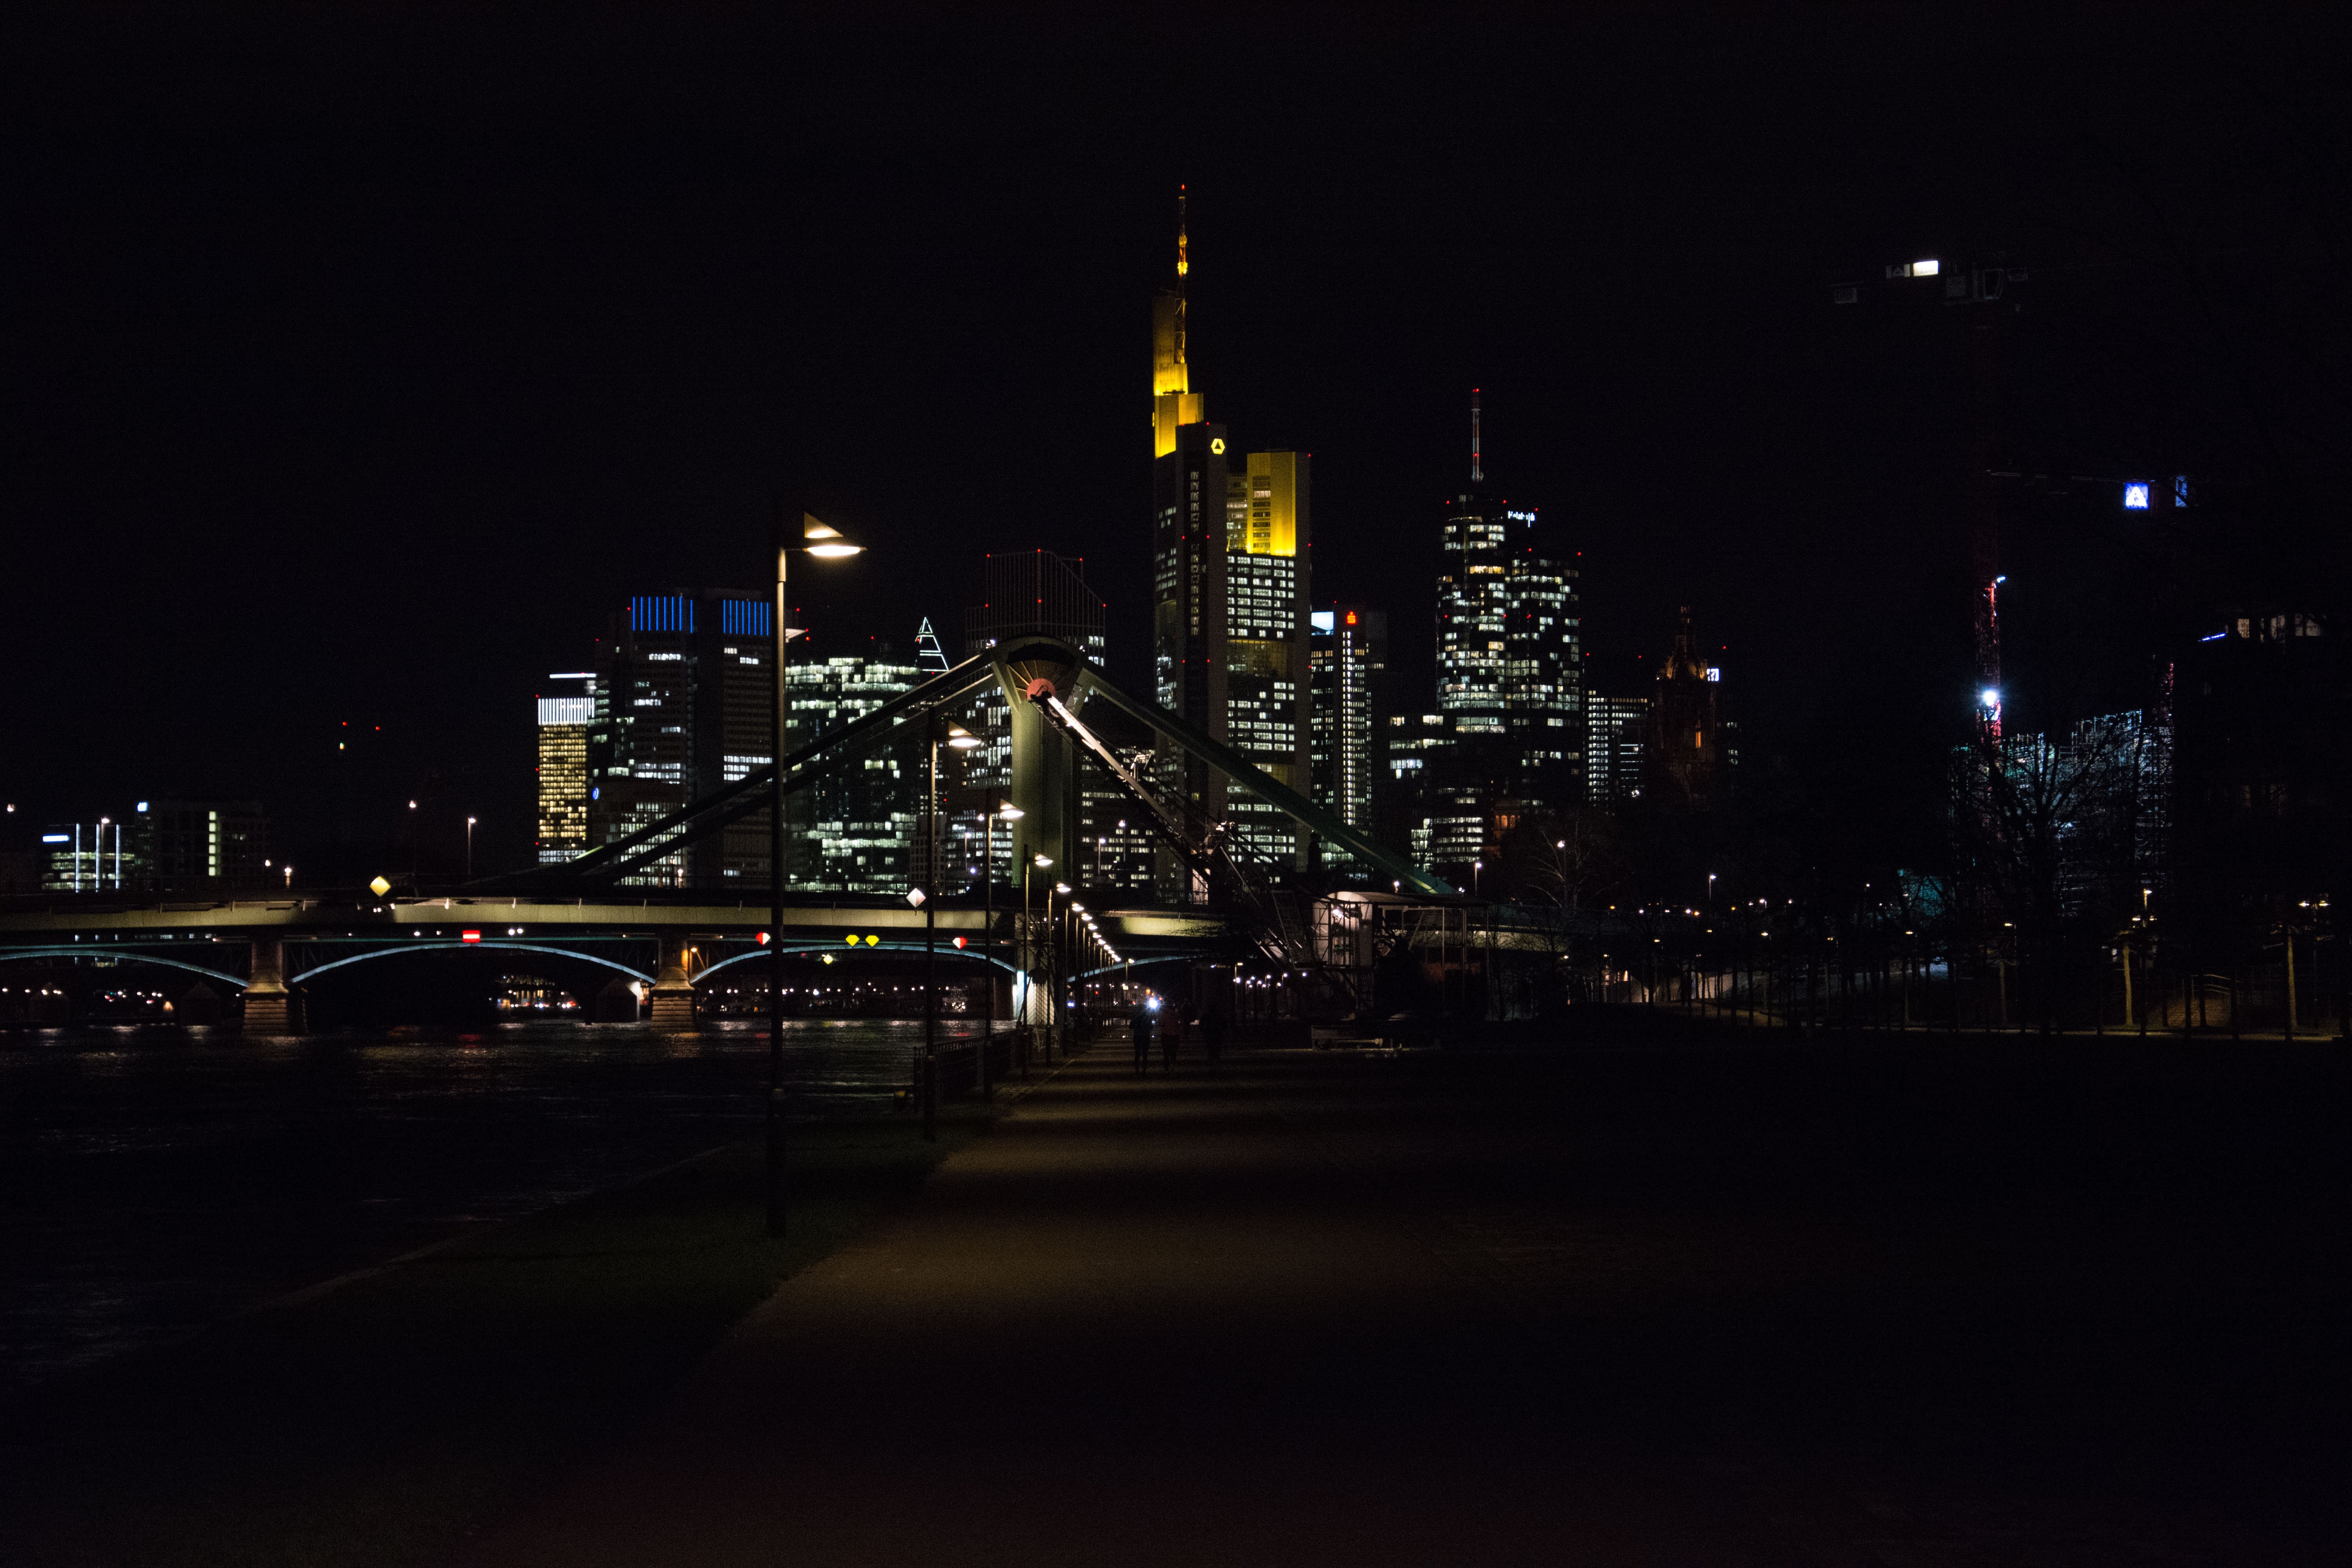
light, skyline, night, city, cityscape, dusk, evening, darkness, lights, frankfurt am main germany, abendstimmung, frankfurt, human settlement, atmosphere of earth